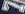
Number: 7